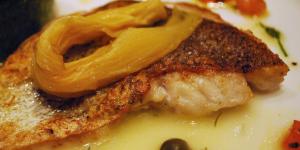
churrasco de mero